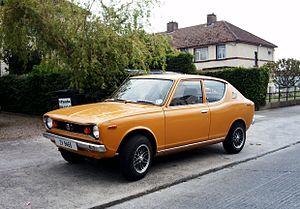
My Summer Car est un jeu vidéo de survie en monde ouvert en développement par le finlandais Johannes Rojola d'Amistech. Il est sorti sur le programme Early Access de Steam le 24 octobre 2016 et devrait être en version complète au plus tard fin 2020.